Ural Airlines Flight 178

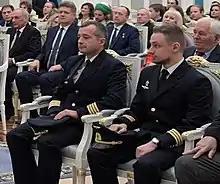
Damir Yusupov and Georgy Murzin sitting in chairs in the Kremlin

As the aircraft accelerated, the presence of birds alarmed Yusupov, and he called out, "Come on, fly past, bird, fuck," but continued with the takeoff. Murzin soon announced, "100 knots" as the plane passed that speed, and Yusupov replied, "Checked." As the aircraft continued accelerating down the runway, Murzin exclaimed "Fucking hell, fuck" in response to the birds. At 6:13:40, he then called out "V1, rotate." Yusupov moved his side-stick back to start rotation at an airspeed of . As soon as the aircraft lifted off the runway, several gulls — 25-30, according to Yusupov's estimation — flew in front of the aircraft. The left engine subsequently ingested at least three birds, one large, and the right engine ingested at least one bird. The recorded vibrations on both engines increased to the maximum measurable value and stayed at it for the rest of the flight. The N1 fan rotation speed of the left engine decreased to near idle while the right engine's N1 reduced to a lesser extent. An erroneous "ENG 1 REVERSE UNLOCKED" warning appeared on the ECAM after a bird struck a sensor, causing the sensor to falsely indicate that the thrust reverser on the left engine was unlocked.